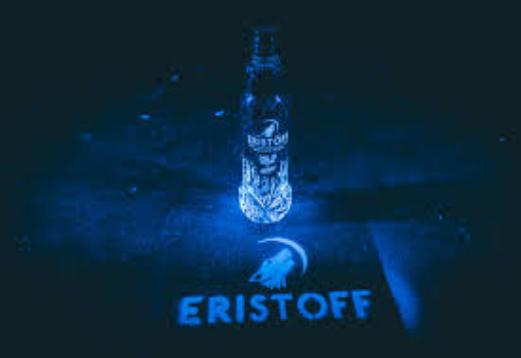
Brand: Eristoff
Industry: Food